Spanish Military Hospital of Vienna

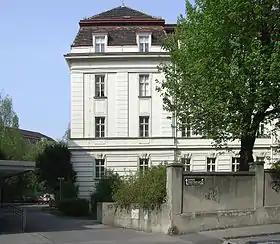
The former hospital building.

The Spanish Military Hospital of Vienna was an early hospital in Vienna, founded in 1717 by Charles VI, Holy Roman Emperor and located at what is now 9-9a Boltzmanngasse in the Alsergrund district. Since 1 April 2003 the building has been a protected monument. Since 2014 it has been being remodelled under the leadership of regent Richard Tatzreiter to accommodate the clergy seminaries of the Roman Catholic dioceses of Vienna, Eisenstadt and Sankt Pölten.